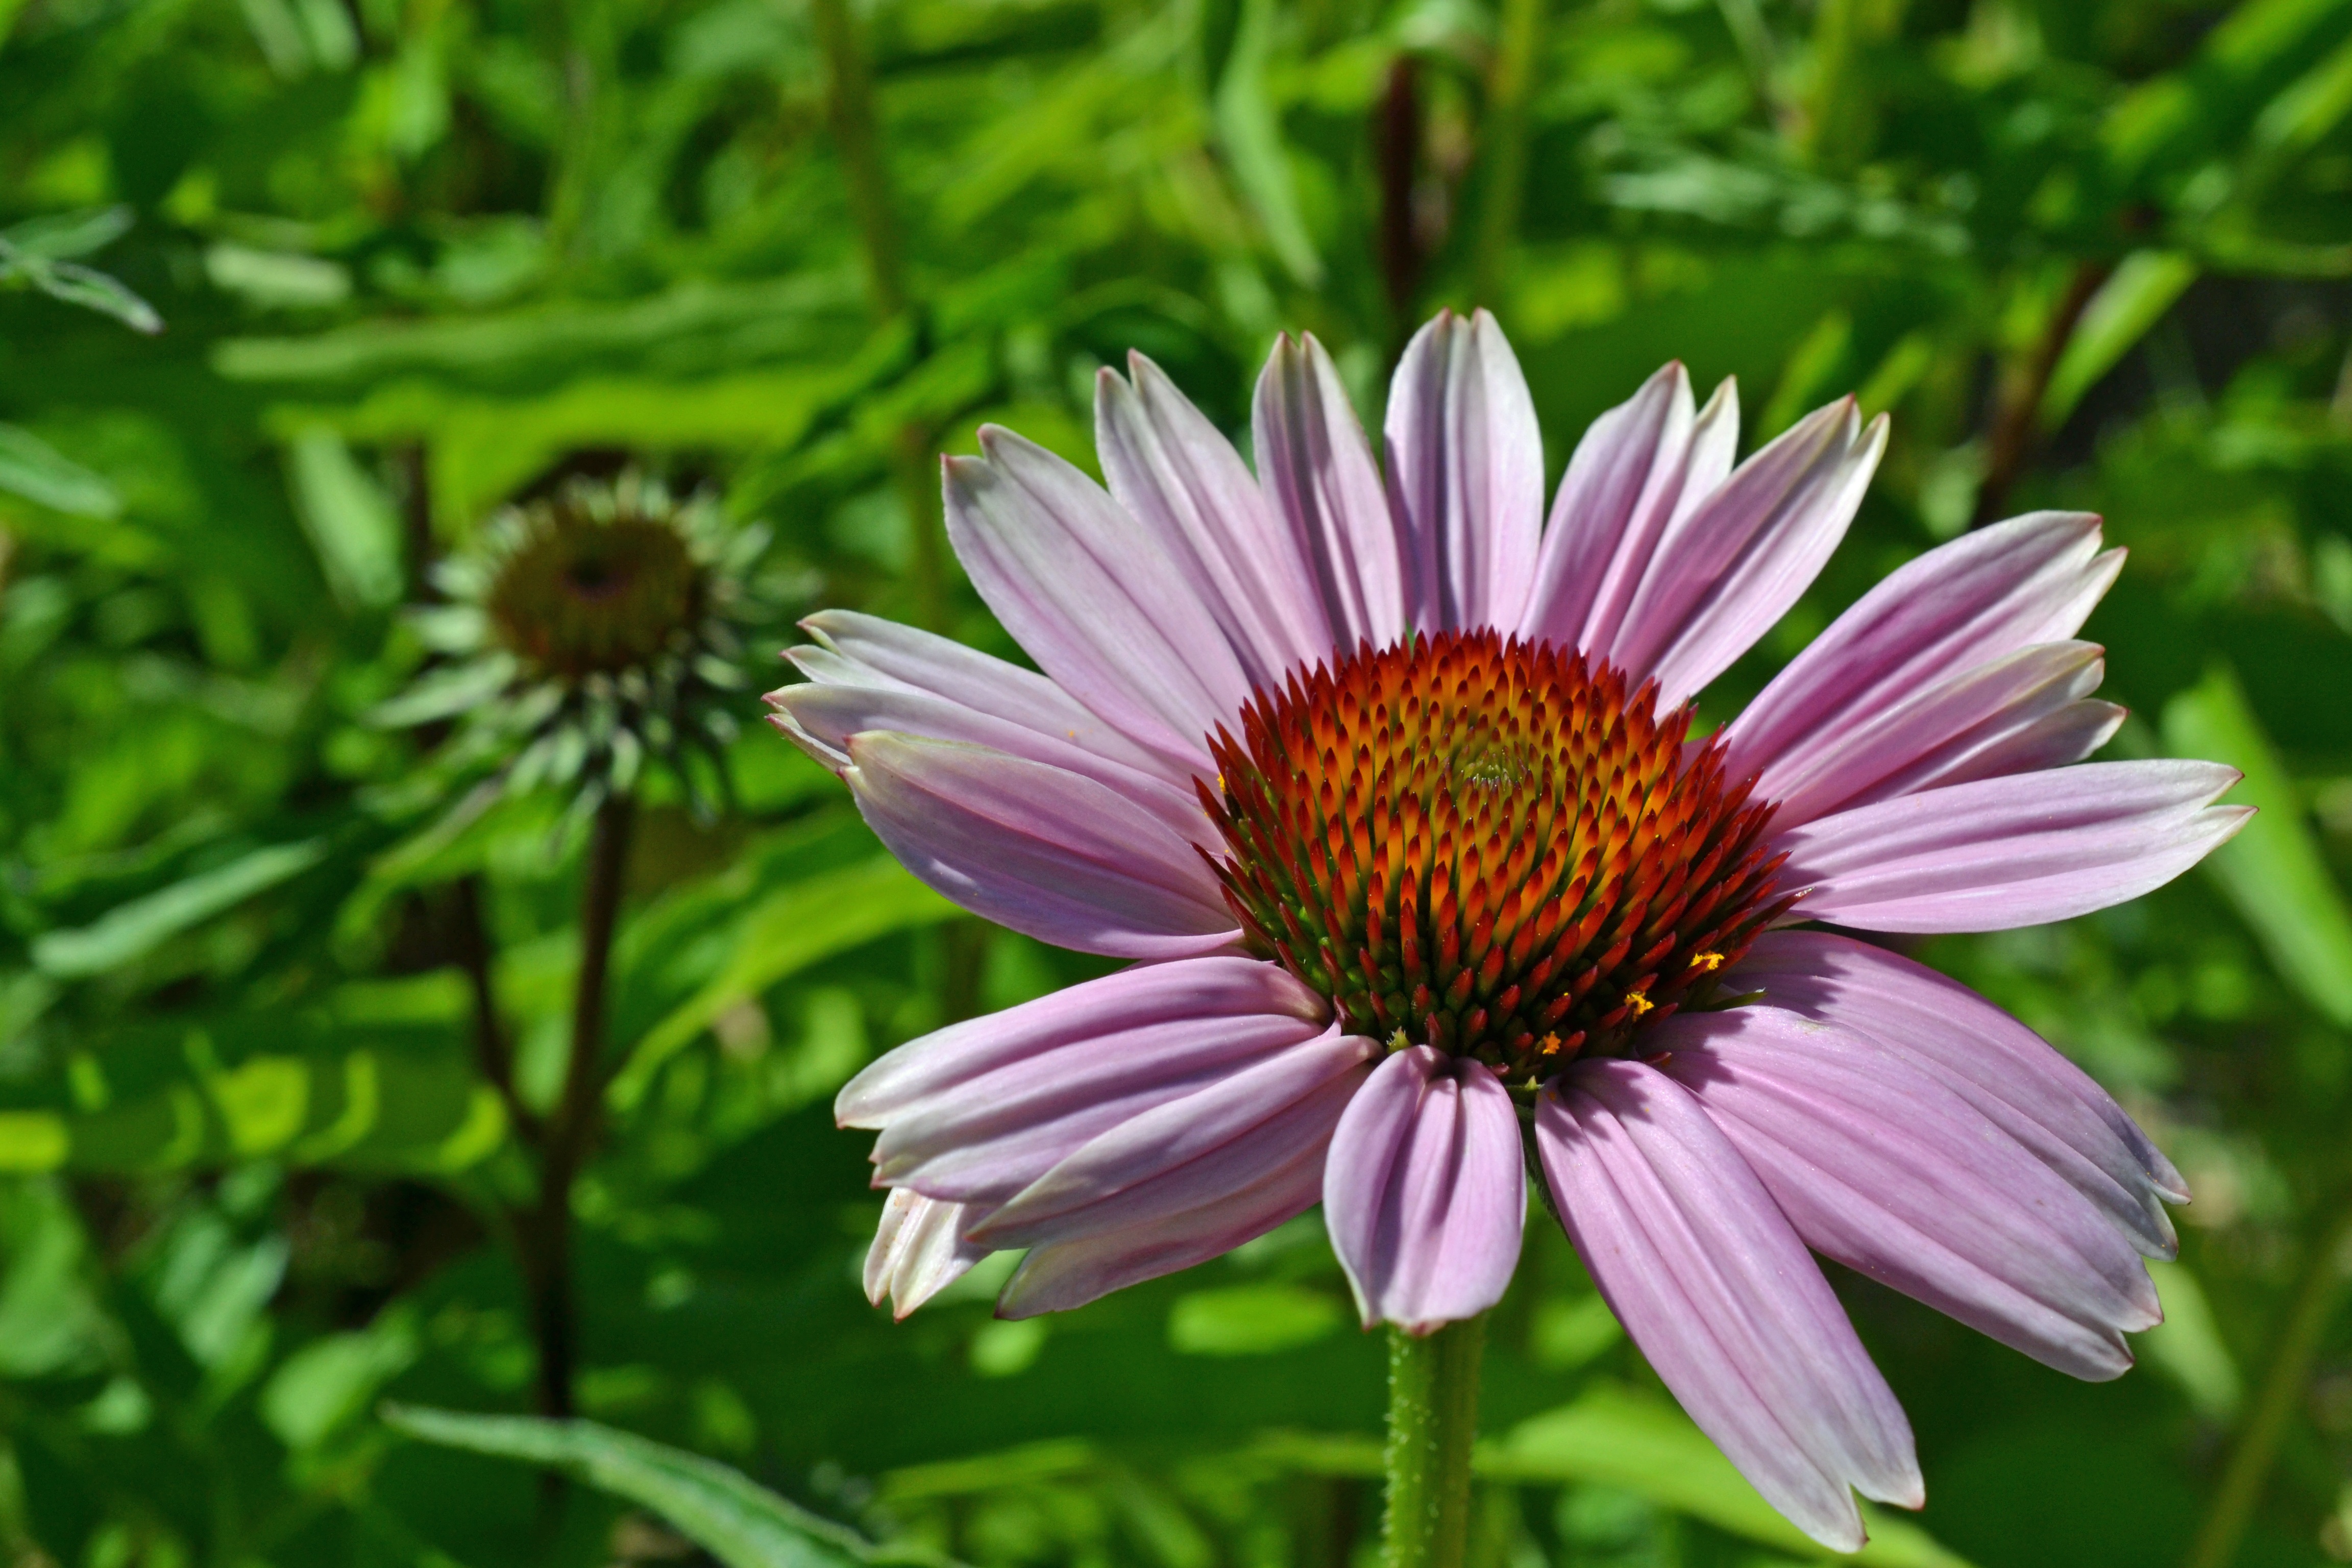
nature, plant, field, meadow, flower, petal, daisy, botany, flora, wildflower, sun hat, aster, coneflower, echinacea, purple flower, pink flower, composites, macro photography, flowering plant, daisy family, pallida, oxeye daisy, annual plant, land plant, marguerite daisy